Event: Nepal Earthquake
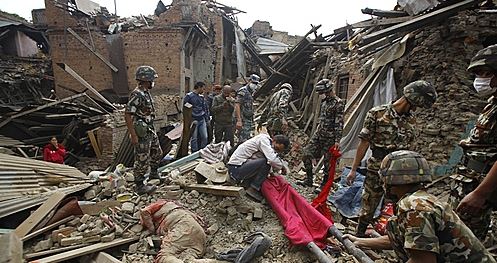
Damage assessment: damage